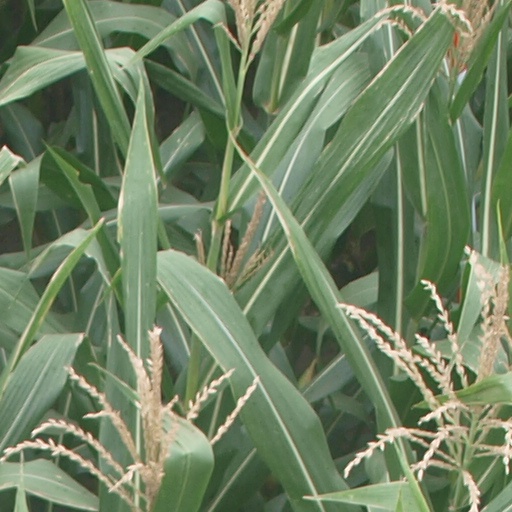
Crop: maize; corn